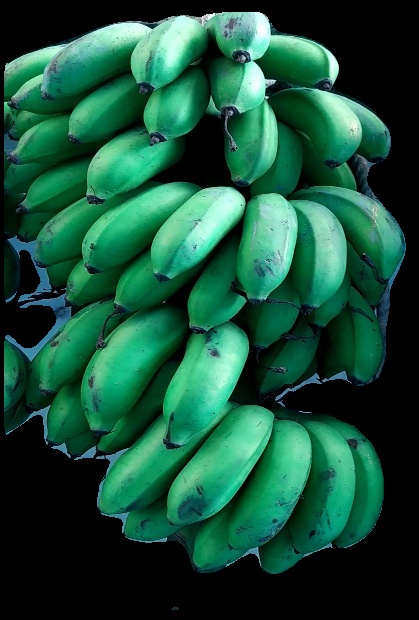
Variety: rasbale
Grade: grade2